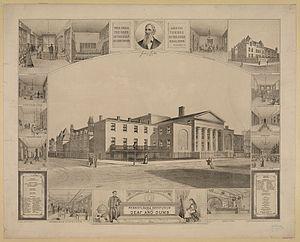
L'université des arts est une université américaine située dans la ville de Philadelphie en Pennsylvanie. Fondée en 1870, elle compte environ 2 300 étudiants. Son campus se trouve sur l'Avenue of the Arts, dans le quartier de Center City.